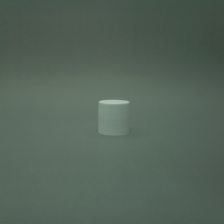
Color: white/transparent
Cap type: standard cap